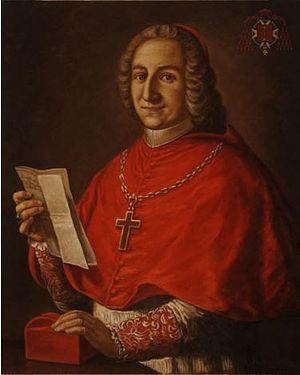
Girolamo Colonna di Sciarra, né le 8 mai 1708 à Rome, alors capitale des États pontificaux, et mort dans la même ville le 18 janvier 1763, est un cardinal italien du XVIIIᵉ siècle.